Our Lady of Fátima

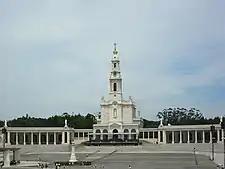
The Sanctuary of Our Lady of Fátima is one of the largest Marian shrines in the world.

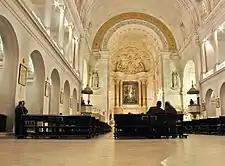
Basilica of Our Lady of the Rosary

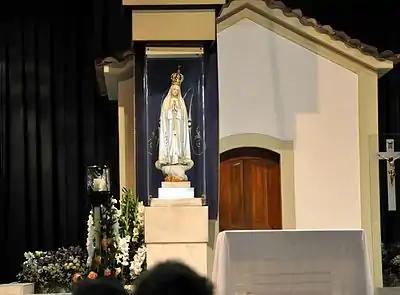
Image of Our Lady of Fátima in the Chapel of the Apparitions

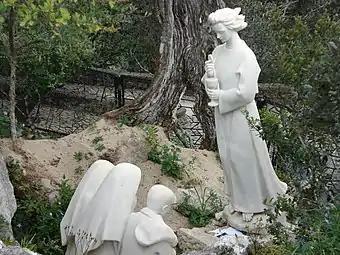
Monument of the Guardian Angel of Portugal apparition to the three little shepherd children of Fátima

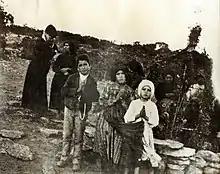
Lúcia with Francisco and Jacinta in 1917

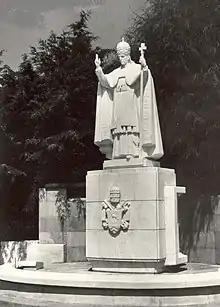
Statue of Pope Pius XII in Fátima, Portugal

The widely reported Miracle of the Sun quickly made Fátima a major pilgrimage centre. Two million pilgrims visited the site in the decade following the events of 1917. A small chapel – the "Capelinha" – was built by locals on the exact site of the Marian apparitions, where the holm oak stood.